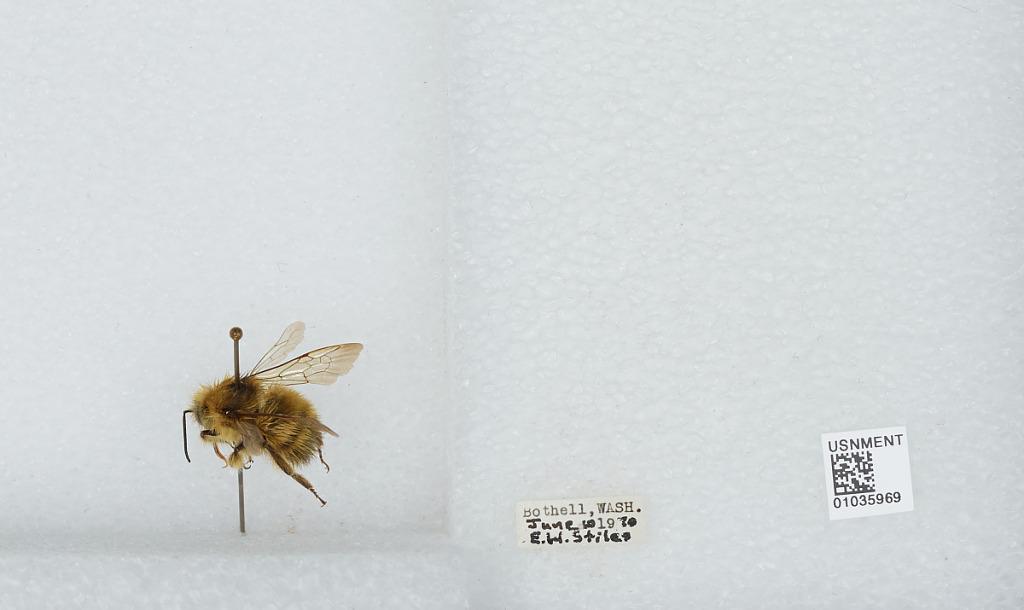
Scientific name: Bombus (Pyrobombus) sitkensis Nylander
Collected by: E. Stiles
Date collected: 1970-6-30
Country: United States
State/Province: Washington
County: King
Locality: Bothell
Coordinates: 47.7717, -122.204